Formation of the United Kingdom

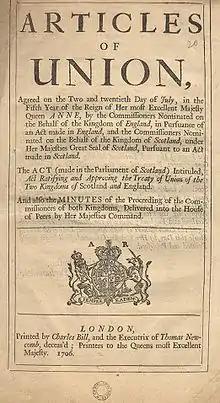
A published version of the Articles of Union, 1707

In August 1503 James IV, King of Scots, married Margaret Tudor, the eldest daughter of Henry VII of England. Almost 100 years later, when Elizabeth I was in the last decade of her reign, it was clear to all that James VI of Scotland, the great-grandson of James IV and Margaret Tudor, was the only generally acceptable heir to the English throne. From 1601, Elizabeth I's chief minister Sir Robert Cecil maintained a secret correspondence with James in order to prepare in advance for a smooth succession. Elizabeth died on 24 March 1603, and James was proclaimed king in London later the same day. Despite sharing a monarchy, Scotland and England continued as separate countries with separate parliaments for over one hundred more years.